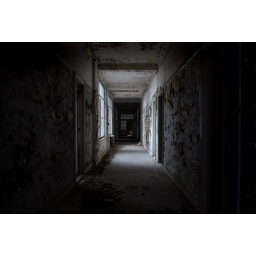
Old and long abandoned office building in Antwerpen.